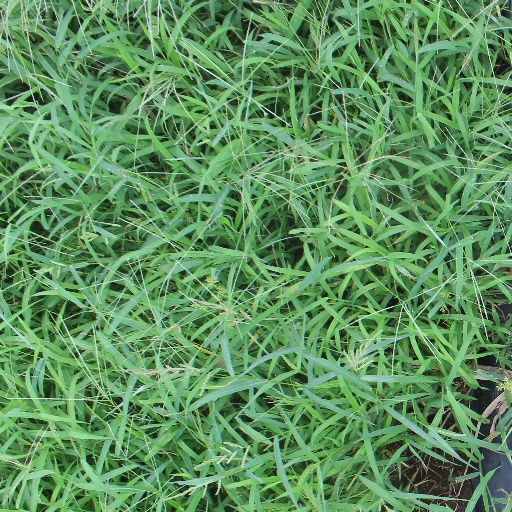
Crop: sorghum